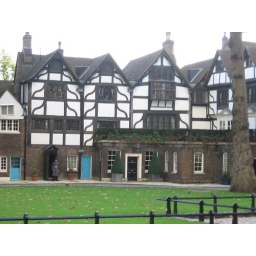
the houses of the Tower guards (I think there's even a post office in the Tower)